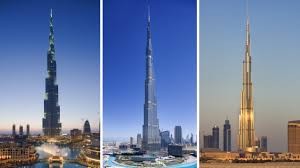
Landmark: Burj Khalifa